Agnes Arber

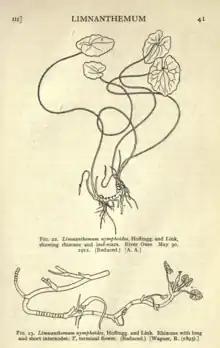
Illustration of Limnathemum from "Water Plants A Study of Aquatic Angiosperms" by Agnes Arber

Arber focused her research on the anatomy and morphology of the monocot group of plants, which she had originally been introduced to by Ethel Sargant. By 1920 she had authored two books and 94 other publications. Her second book "" was published in 1920. In this book Arber presents a comparative study of aquatic plants by analysing differences in their morphology. Arber also provides interpretations of the general principles she used to create her analysis. Her study was the first to provide a general description and interpretation of aquatic plants. She was an excellent draughtsperson and often illustrated her books herself; she drew about a third of the illustrations in "Water Plants."